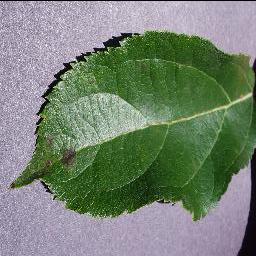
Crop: apple
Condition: scab